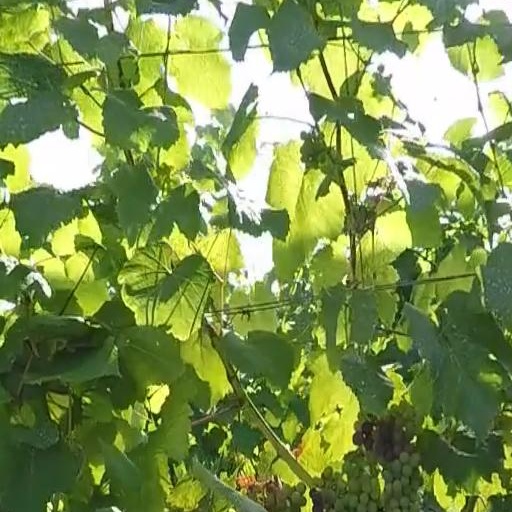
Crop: grape